Seattle Kraken

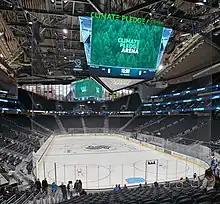
Interior view of Climate Pledge Arena, the team's home venue, during a public open house

The Kraken improved significantly in their second season. On July 13, 2022, the team signed goaltender Martin Jones to a one-year contract. In January 2023, Jones backstopped the Kraken through seven games of an eight-game win streak. While doing so, the franchise became the first team to win all seven games of a seven-game road trip. On April 6, the Kraken clinched their first playoff berth, qualifying for the 2023 Stanley Cup playoffs. The team's record of 46–28–8 and 100 points placed the team fourth in the Pacific Division, thus achieving the first wild card playoff spot in the Western Conference. On April 30, the Kraken defeated the Colorado Avalanche in the opening best-of-seven playoff series, becoming the first expansion team in NHL history to win their first playoff series against the defending Stanley Cup champion. The team's playoff run came to an end after the second round where they lost to the Dallas Stars in seven games. On June 26, at the NHL Awards ceremony, Matty Beniers was named the winner of the Calder Memorial Trophy for being the NHL rookie of the year.